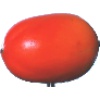
Label: Kaki 1